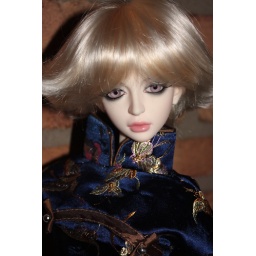
Silke in Chinese blue butterfly dress